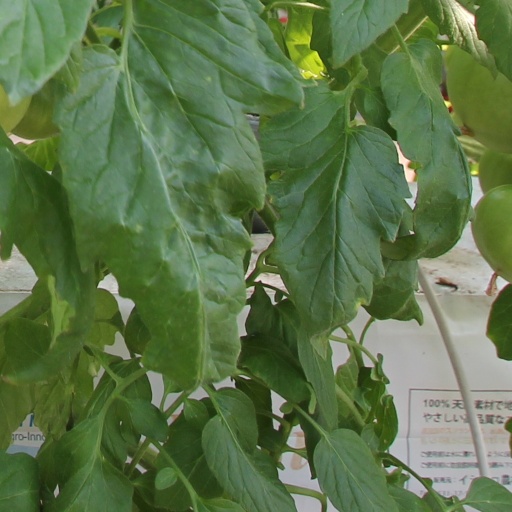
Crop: tomato